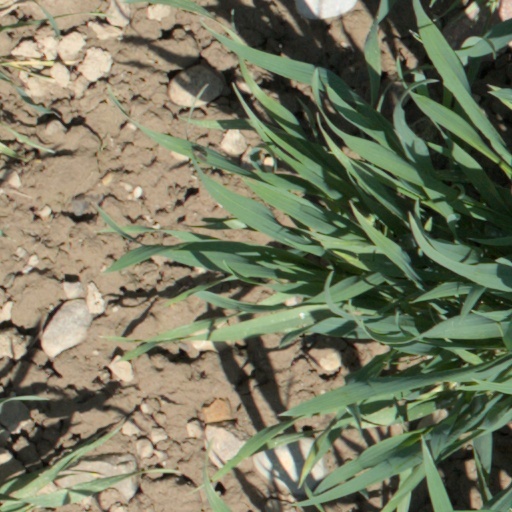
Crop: wheat